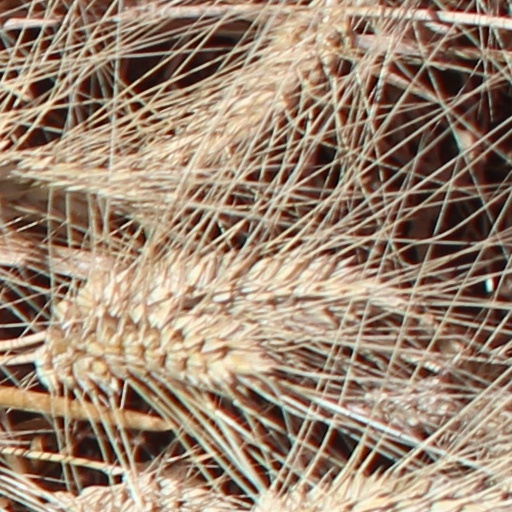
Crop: wheat